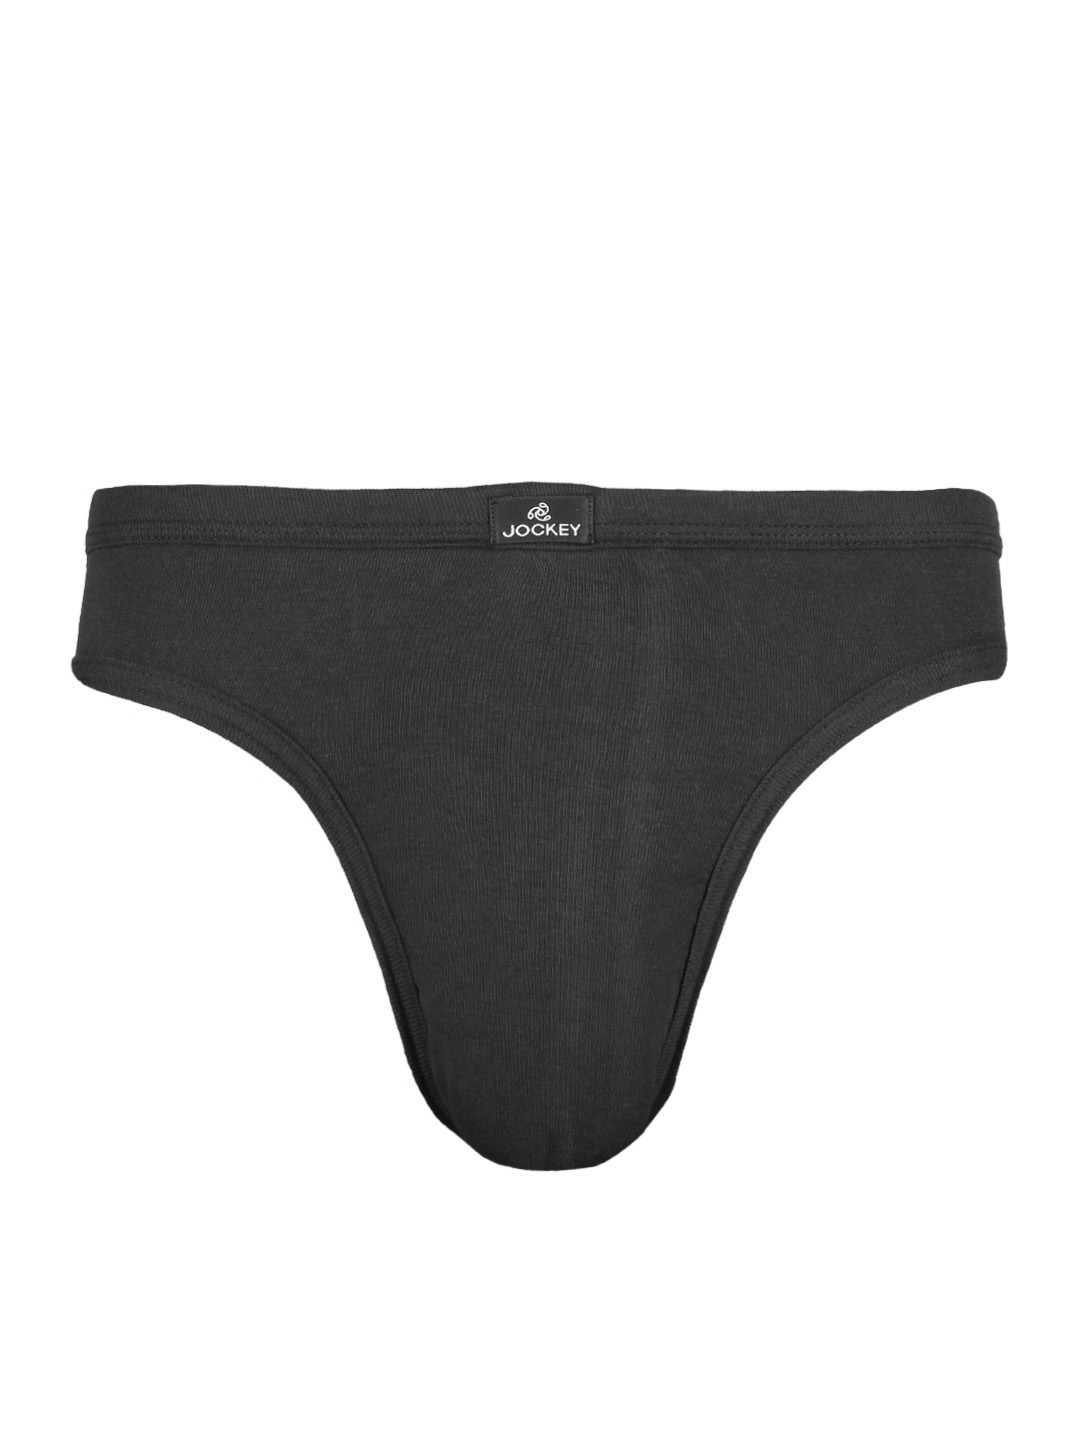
Jockey ELANCE Men Charcoal Briefs 1004
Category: Apparel / Innerwear / Briefs
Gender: Men
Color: Charcoal
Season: Summer 2016
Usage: Casual